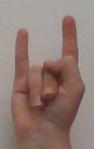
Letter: la